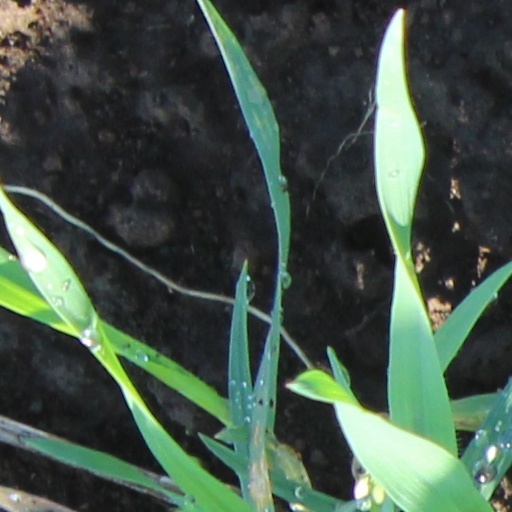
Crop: wheat